1945 Homestead hurricane

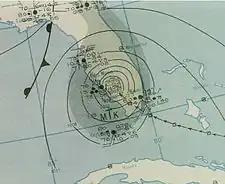
Surface weather analysis of the hurricane on September 16

Although hurricane warnings were initially issued for the Leeward Islands, the cyclone passed north of the Lesser Antilles. In advance of the storm, aircraft were evacuated from the Naval Air Station in Miami, Florida, where hundreds of airplanes left vulnerable locations. Residents were advised to heed advisories in Florida, the Bahamas, and northern Cuba. On September 15, hurricane-force winds were expected to affect areas from Fort Lauderdale, Florida, through the Florida Keys, and hurricane warnings were accordingly released for this region. Storm warnings also extended north to Melbourne and Tampa. Military personnel sought shelter at Hialeah Race Track, while residents boarded homes and evacuated from coastal areas to public structures. Boats were utilized to transport people from barrier islands, and small watercraft were secured along the Miami River. However, Grady Norton, the head of the United States Weather Bureau, stated before the storm that Miami would "miss the worst of it". The American Red Cross reported that 25,000 people sought shelter within their services during the storm. Local officials from Cape Hatteras, North Carolina, to Brunswick, Georgia, ordered evacuations for coastal locations.